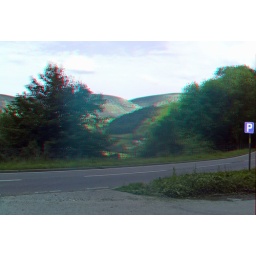
Horseshoe Pass in anaglyph 3D stereo red blue glasses to view